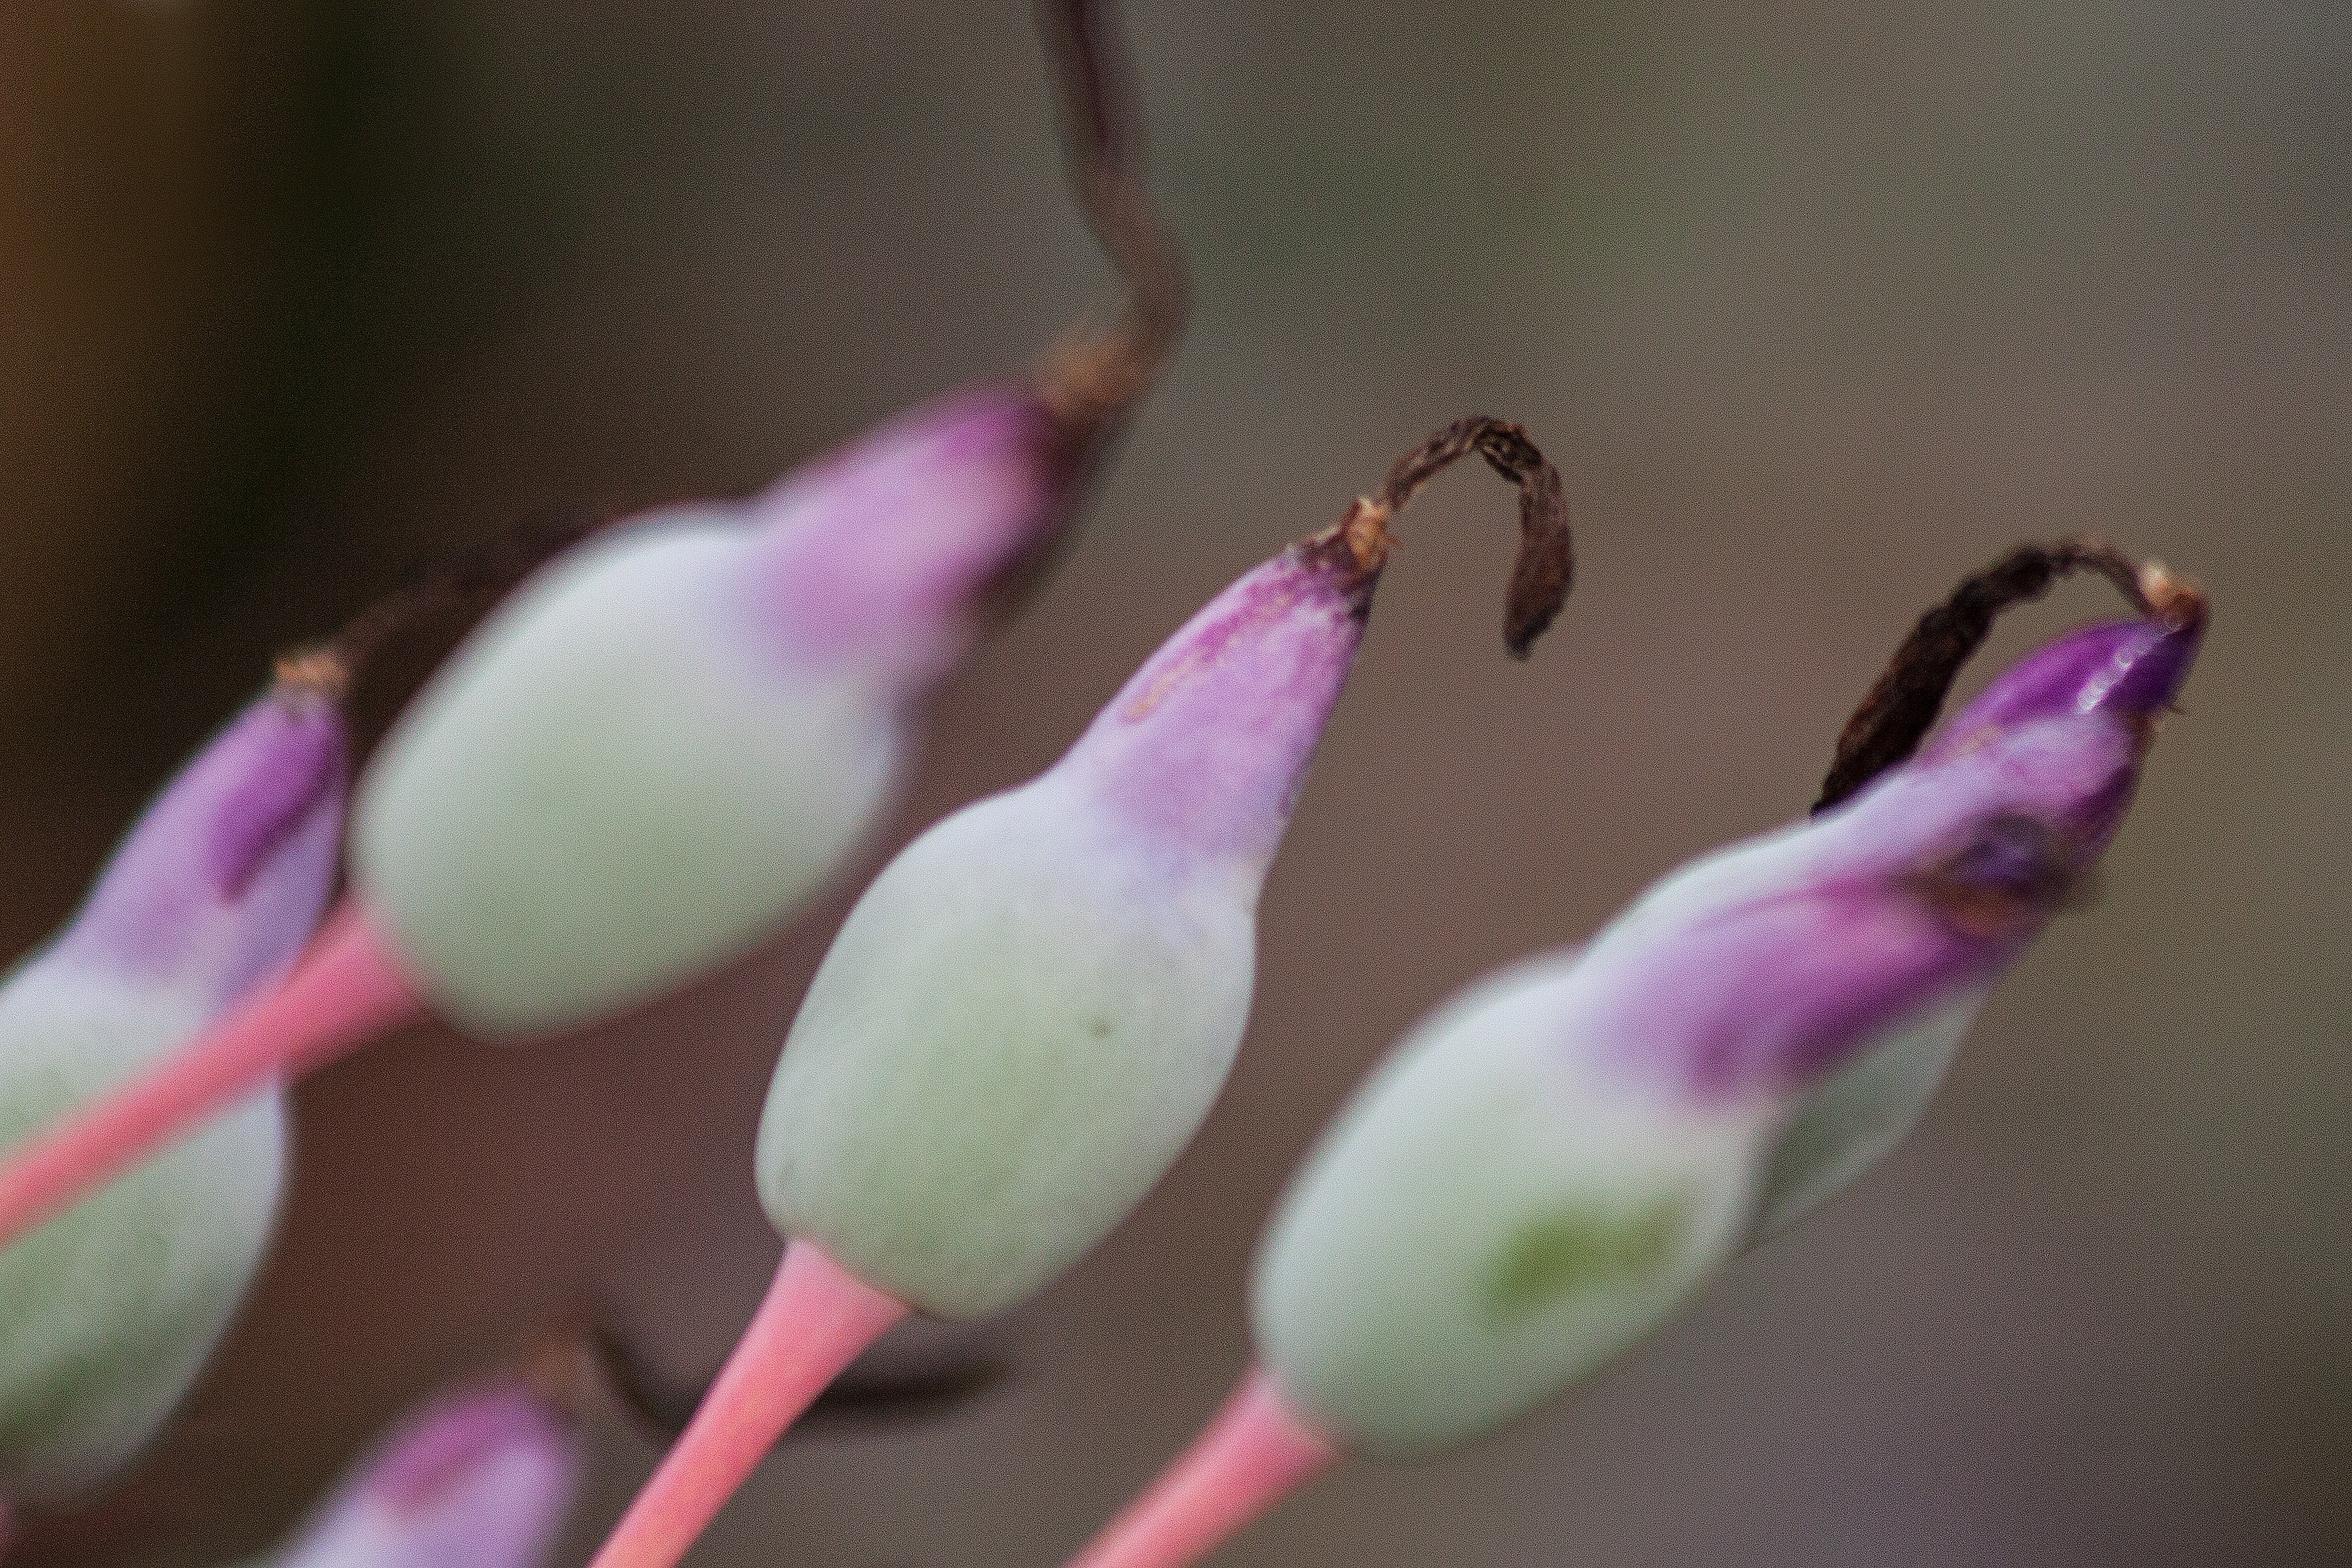
nature, blossom, plant, flower, petal, spring, green, pink, flora, twig, flowers, close up, violet, bud, planting, macro photography, inflorescence, herbaceous plant, bromeliaceae, plant stem, subfamily, portea petropolitana, portea, bromelioideae, southeast brazil